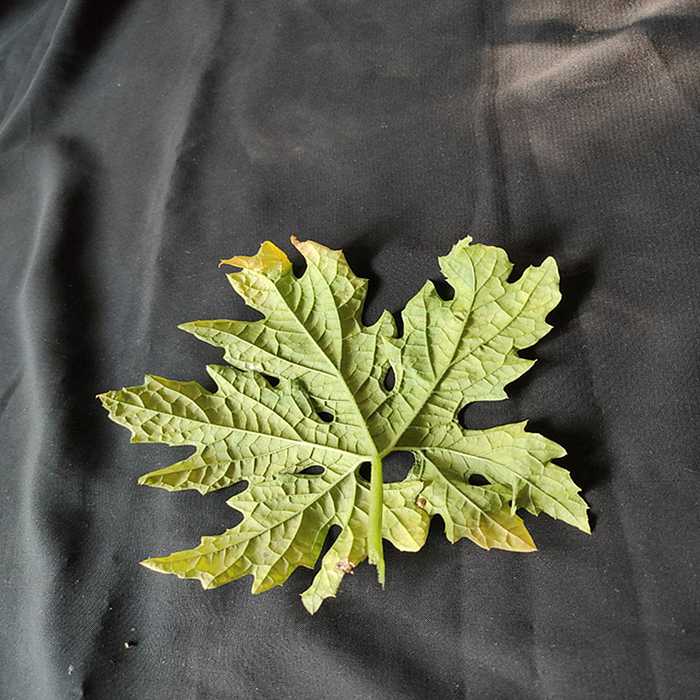
Plant: Bitter Gourd
Label: Mosaic virus